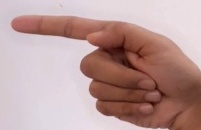
ASL sign: G